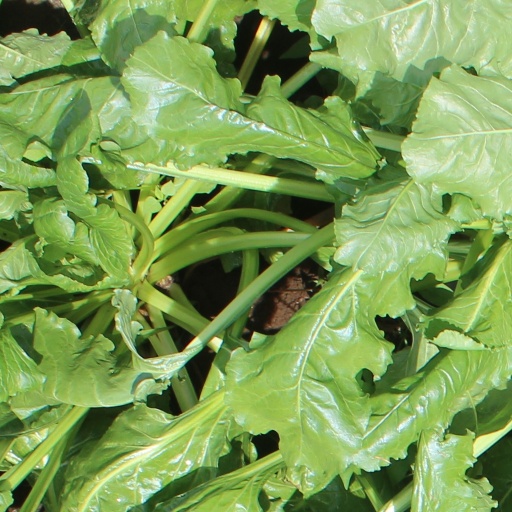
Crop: sugar beet